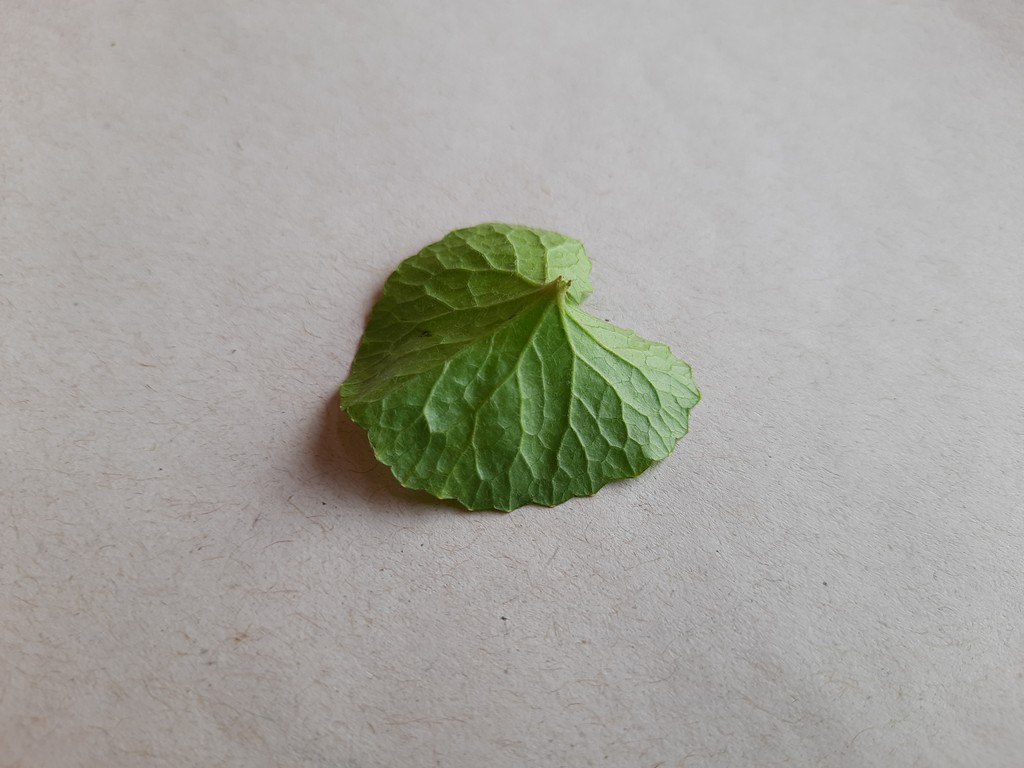
Label: Healthy